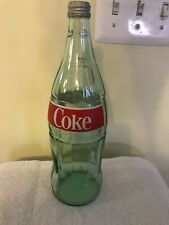
Label: glass